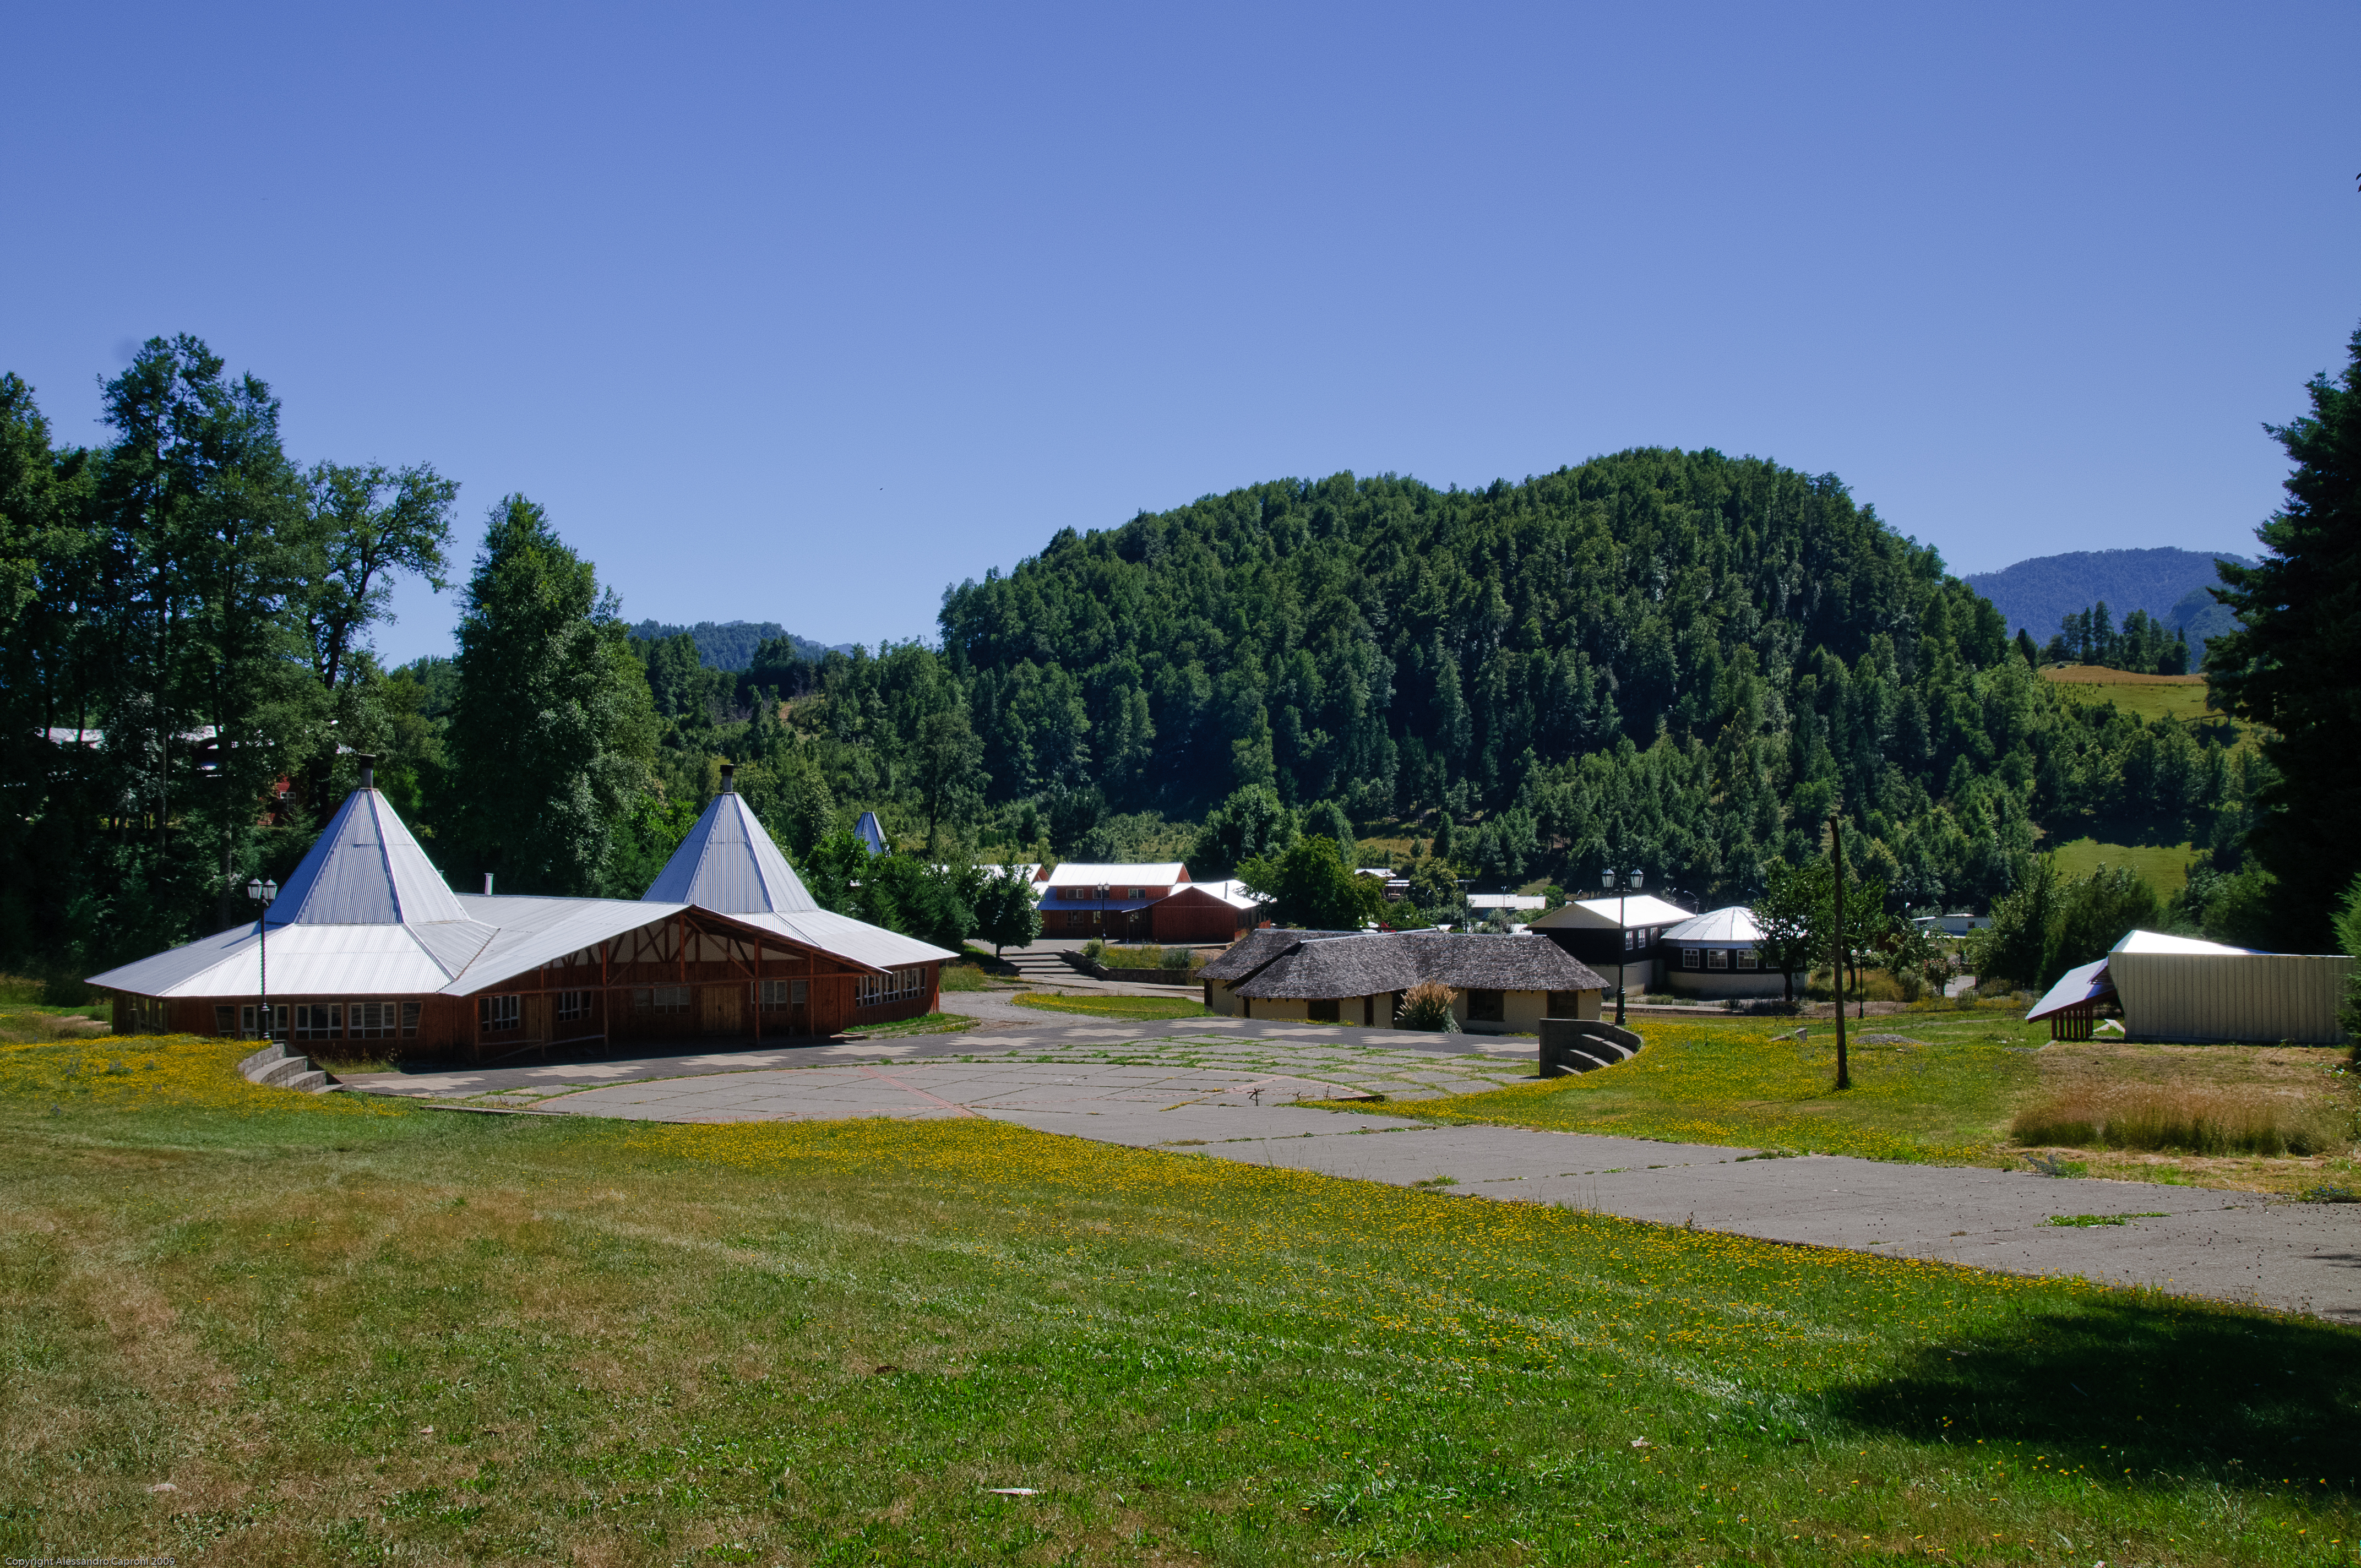
mountain, mountain range, nikon, camping, tent, chile, estate, ecosystem, d300